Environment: real
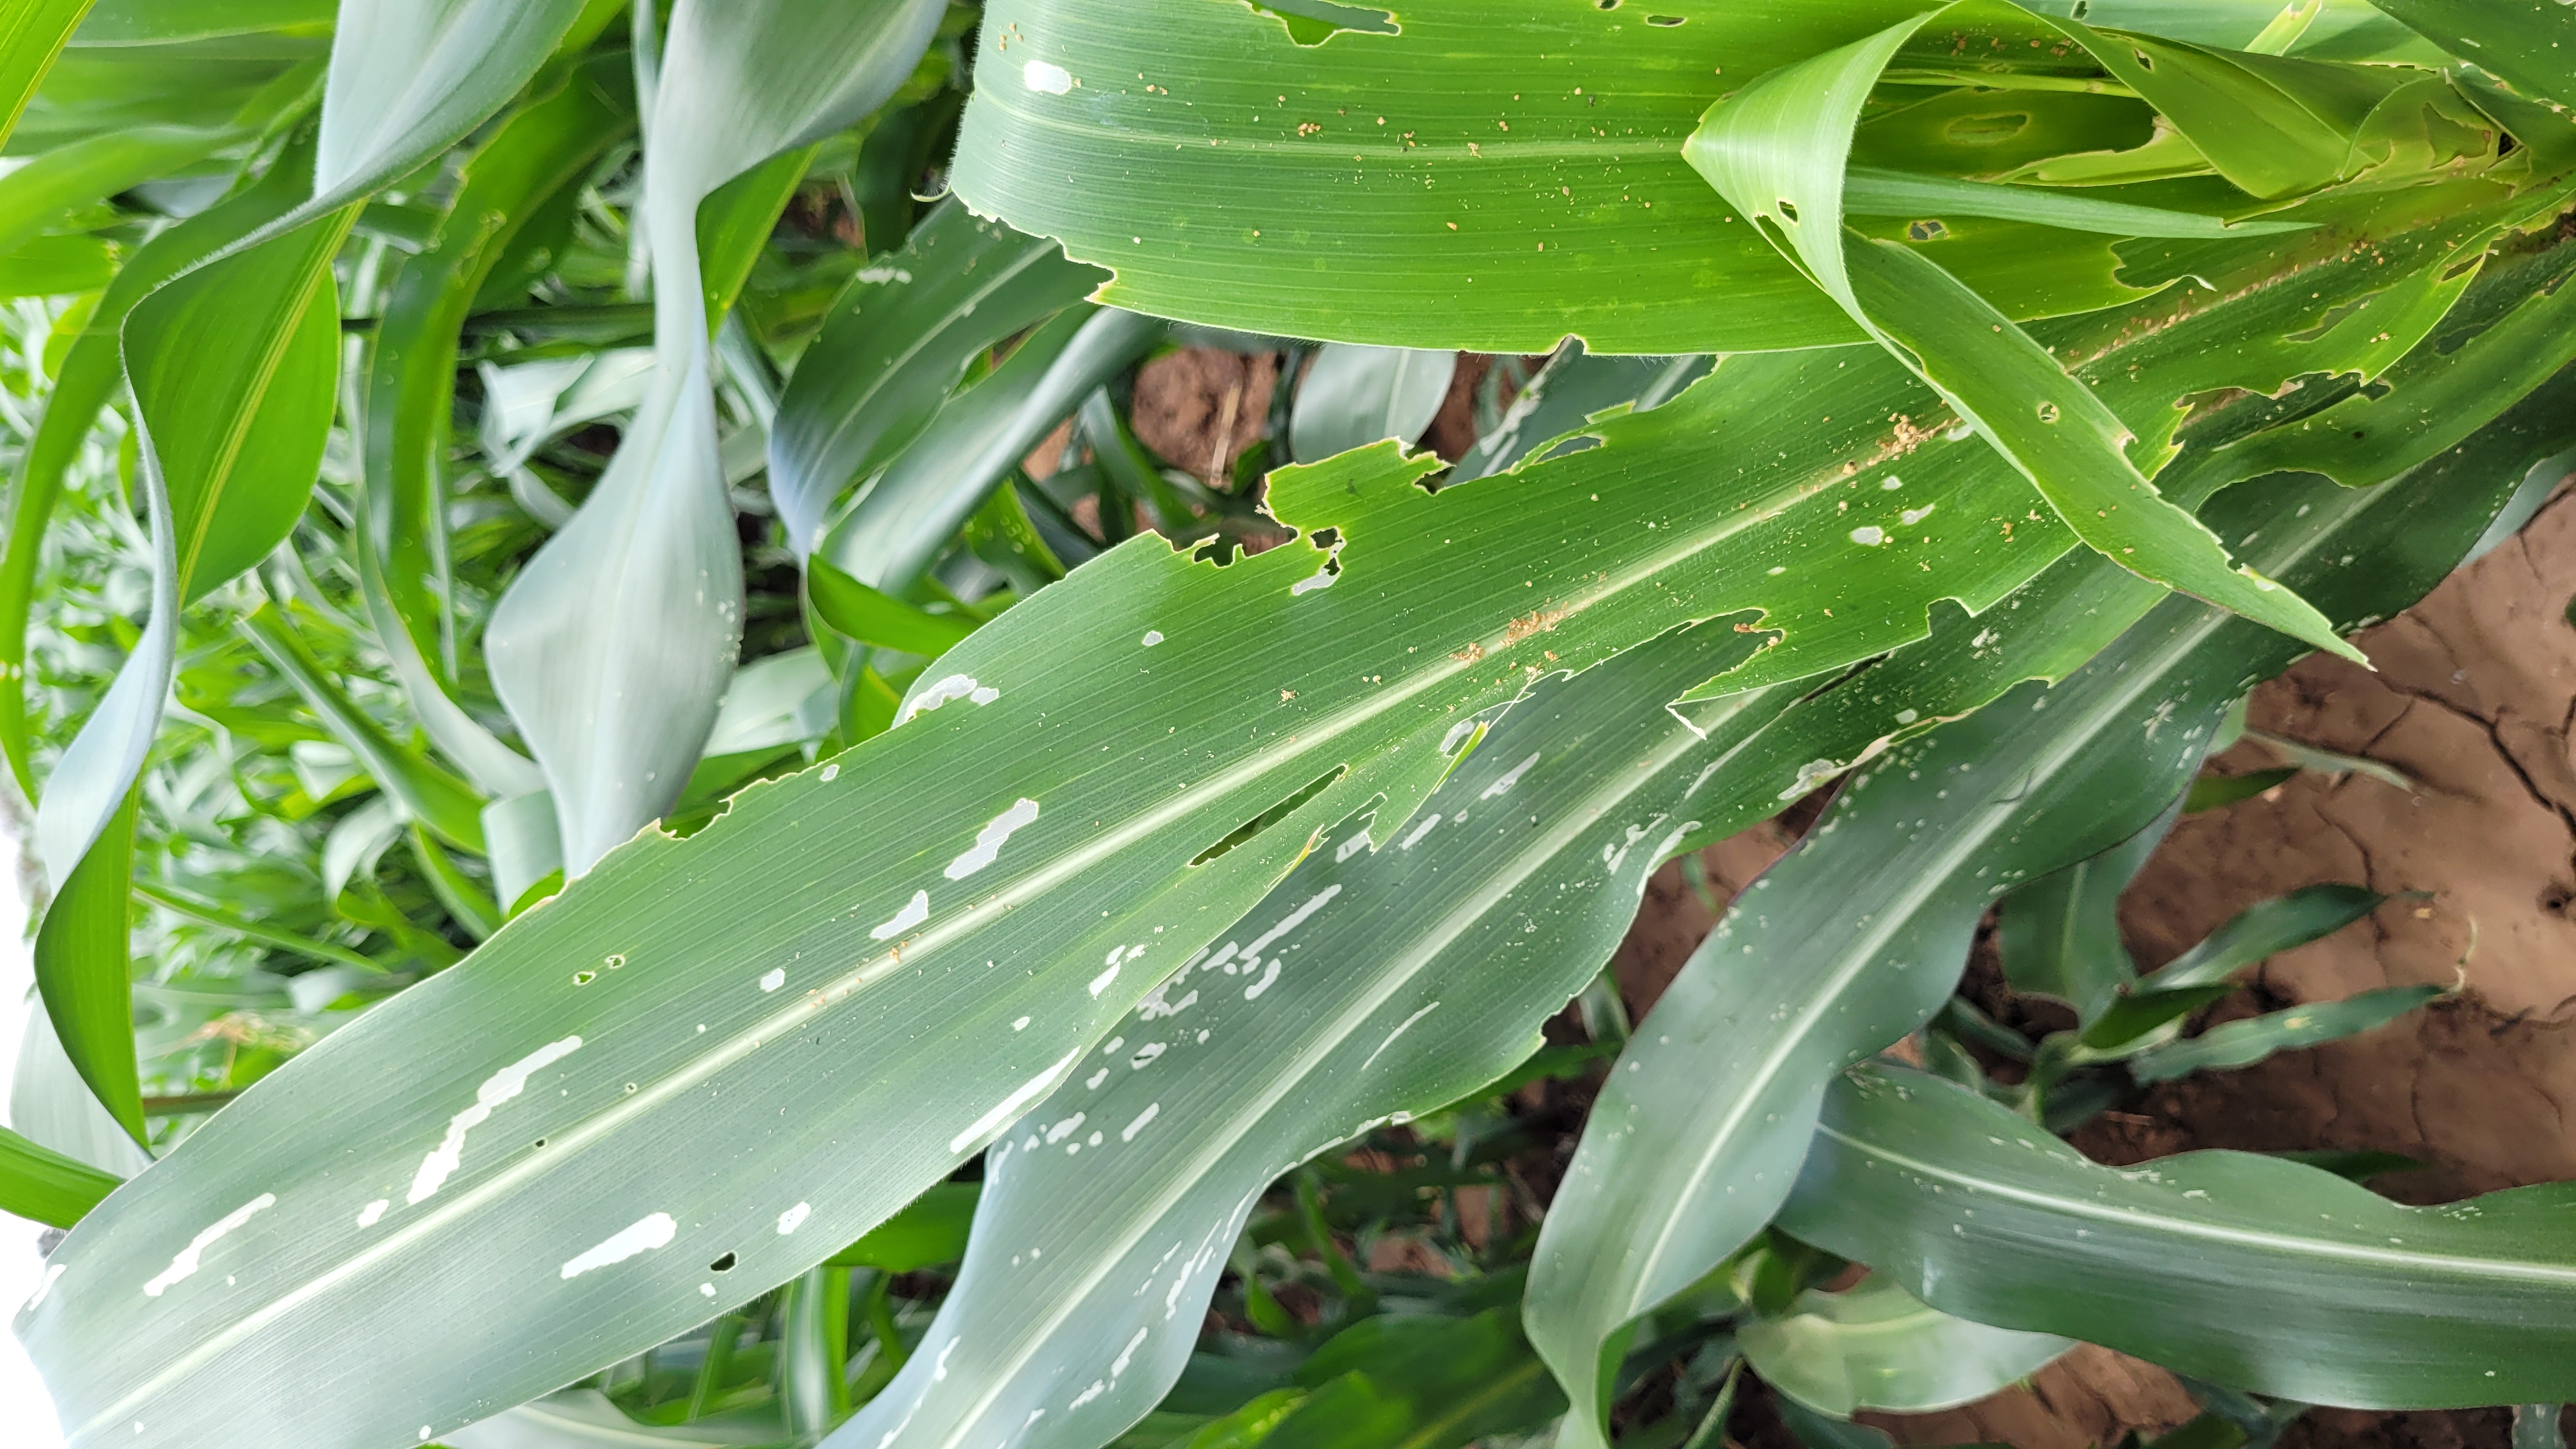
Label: fall_armyworm